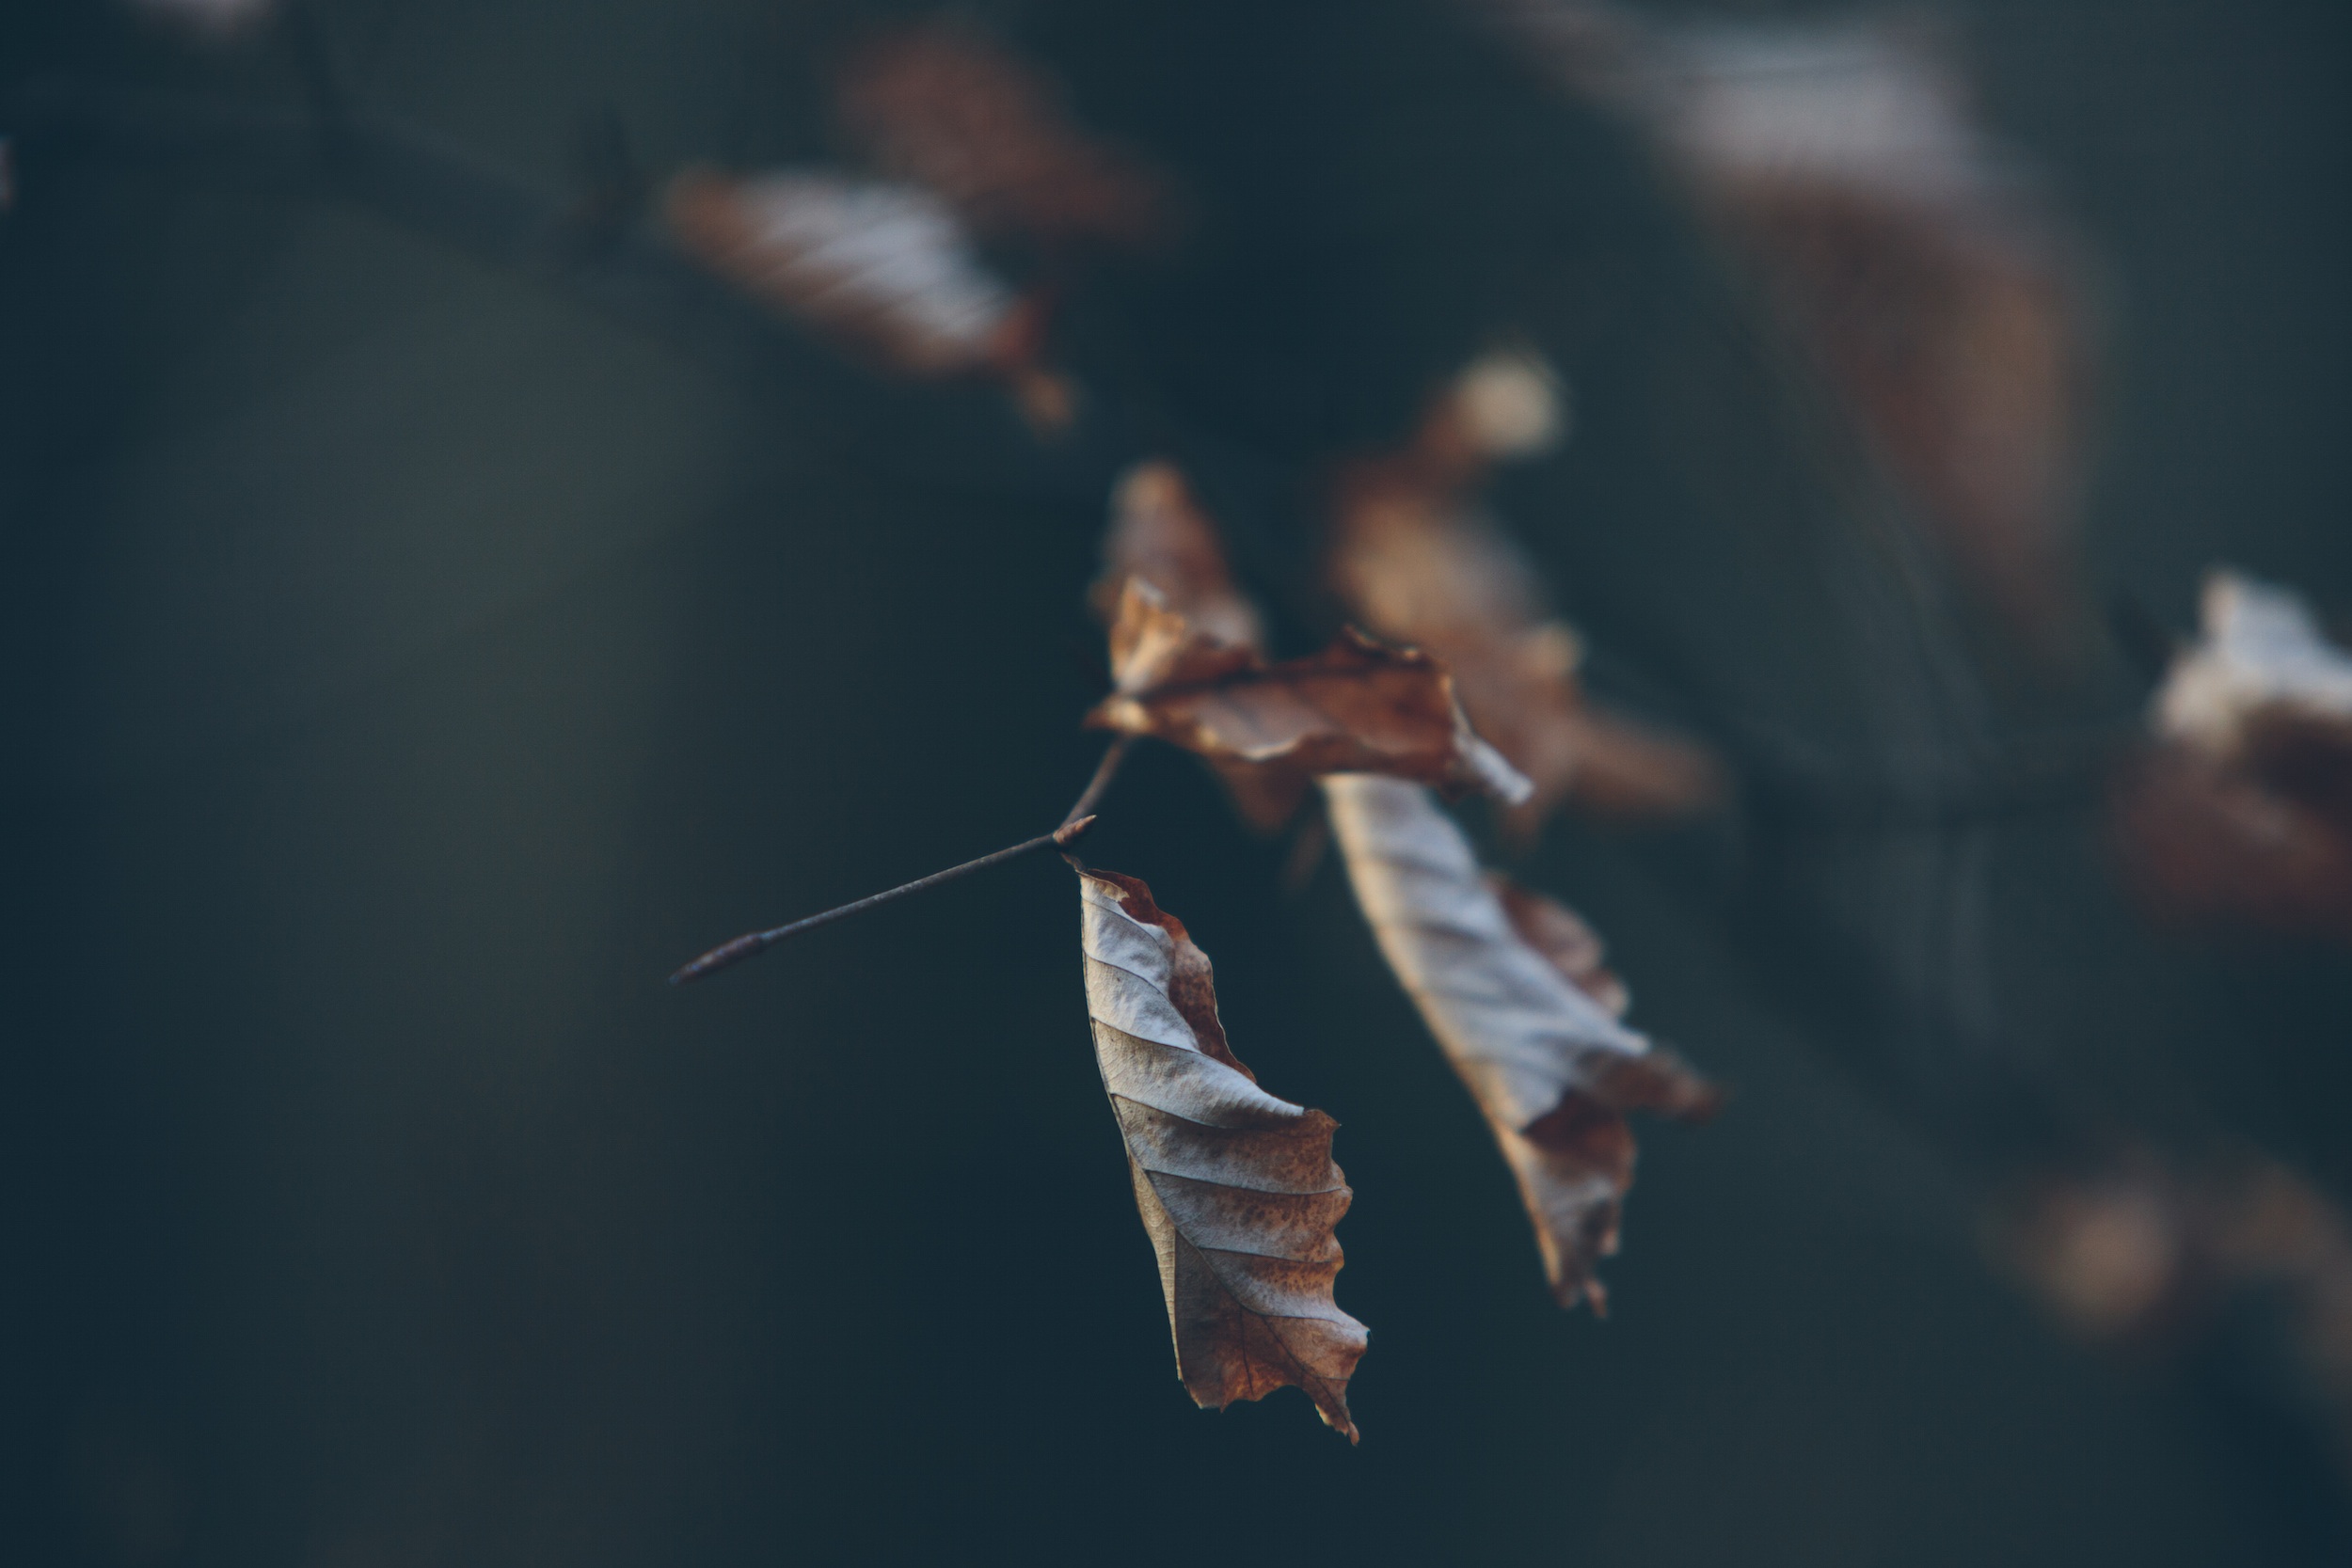
hand, nature, branch, photography, sunlight, leaf, flower, reflection, darkness, close up, macro photography, atmosphere of earth, computer wallpaper